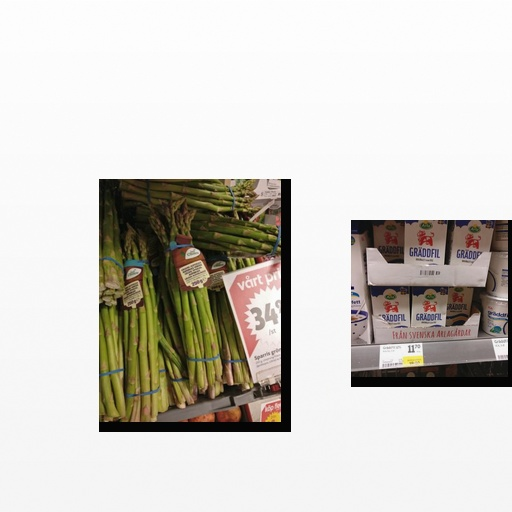
Food items: asparagus, sour_cream